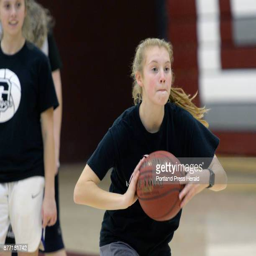
person passes the basketball during practice